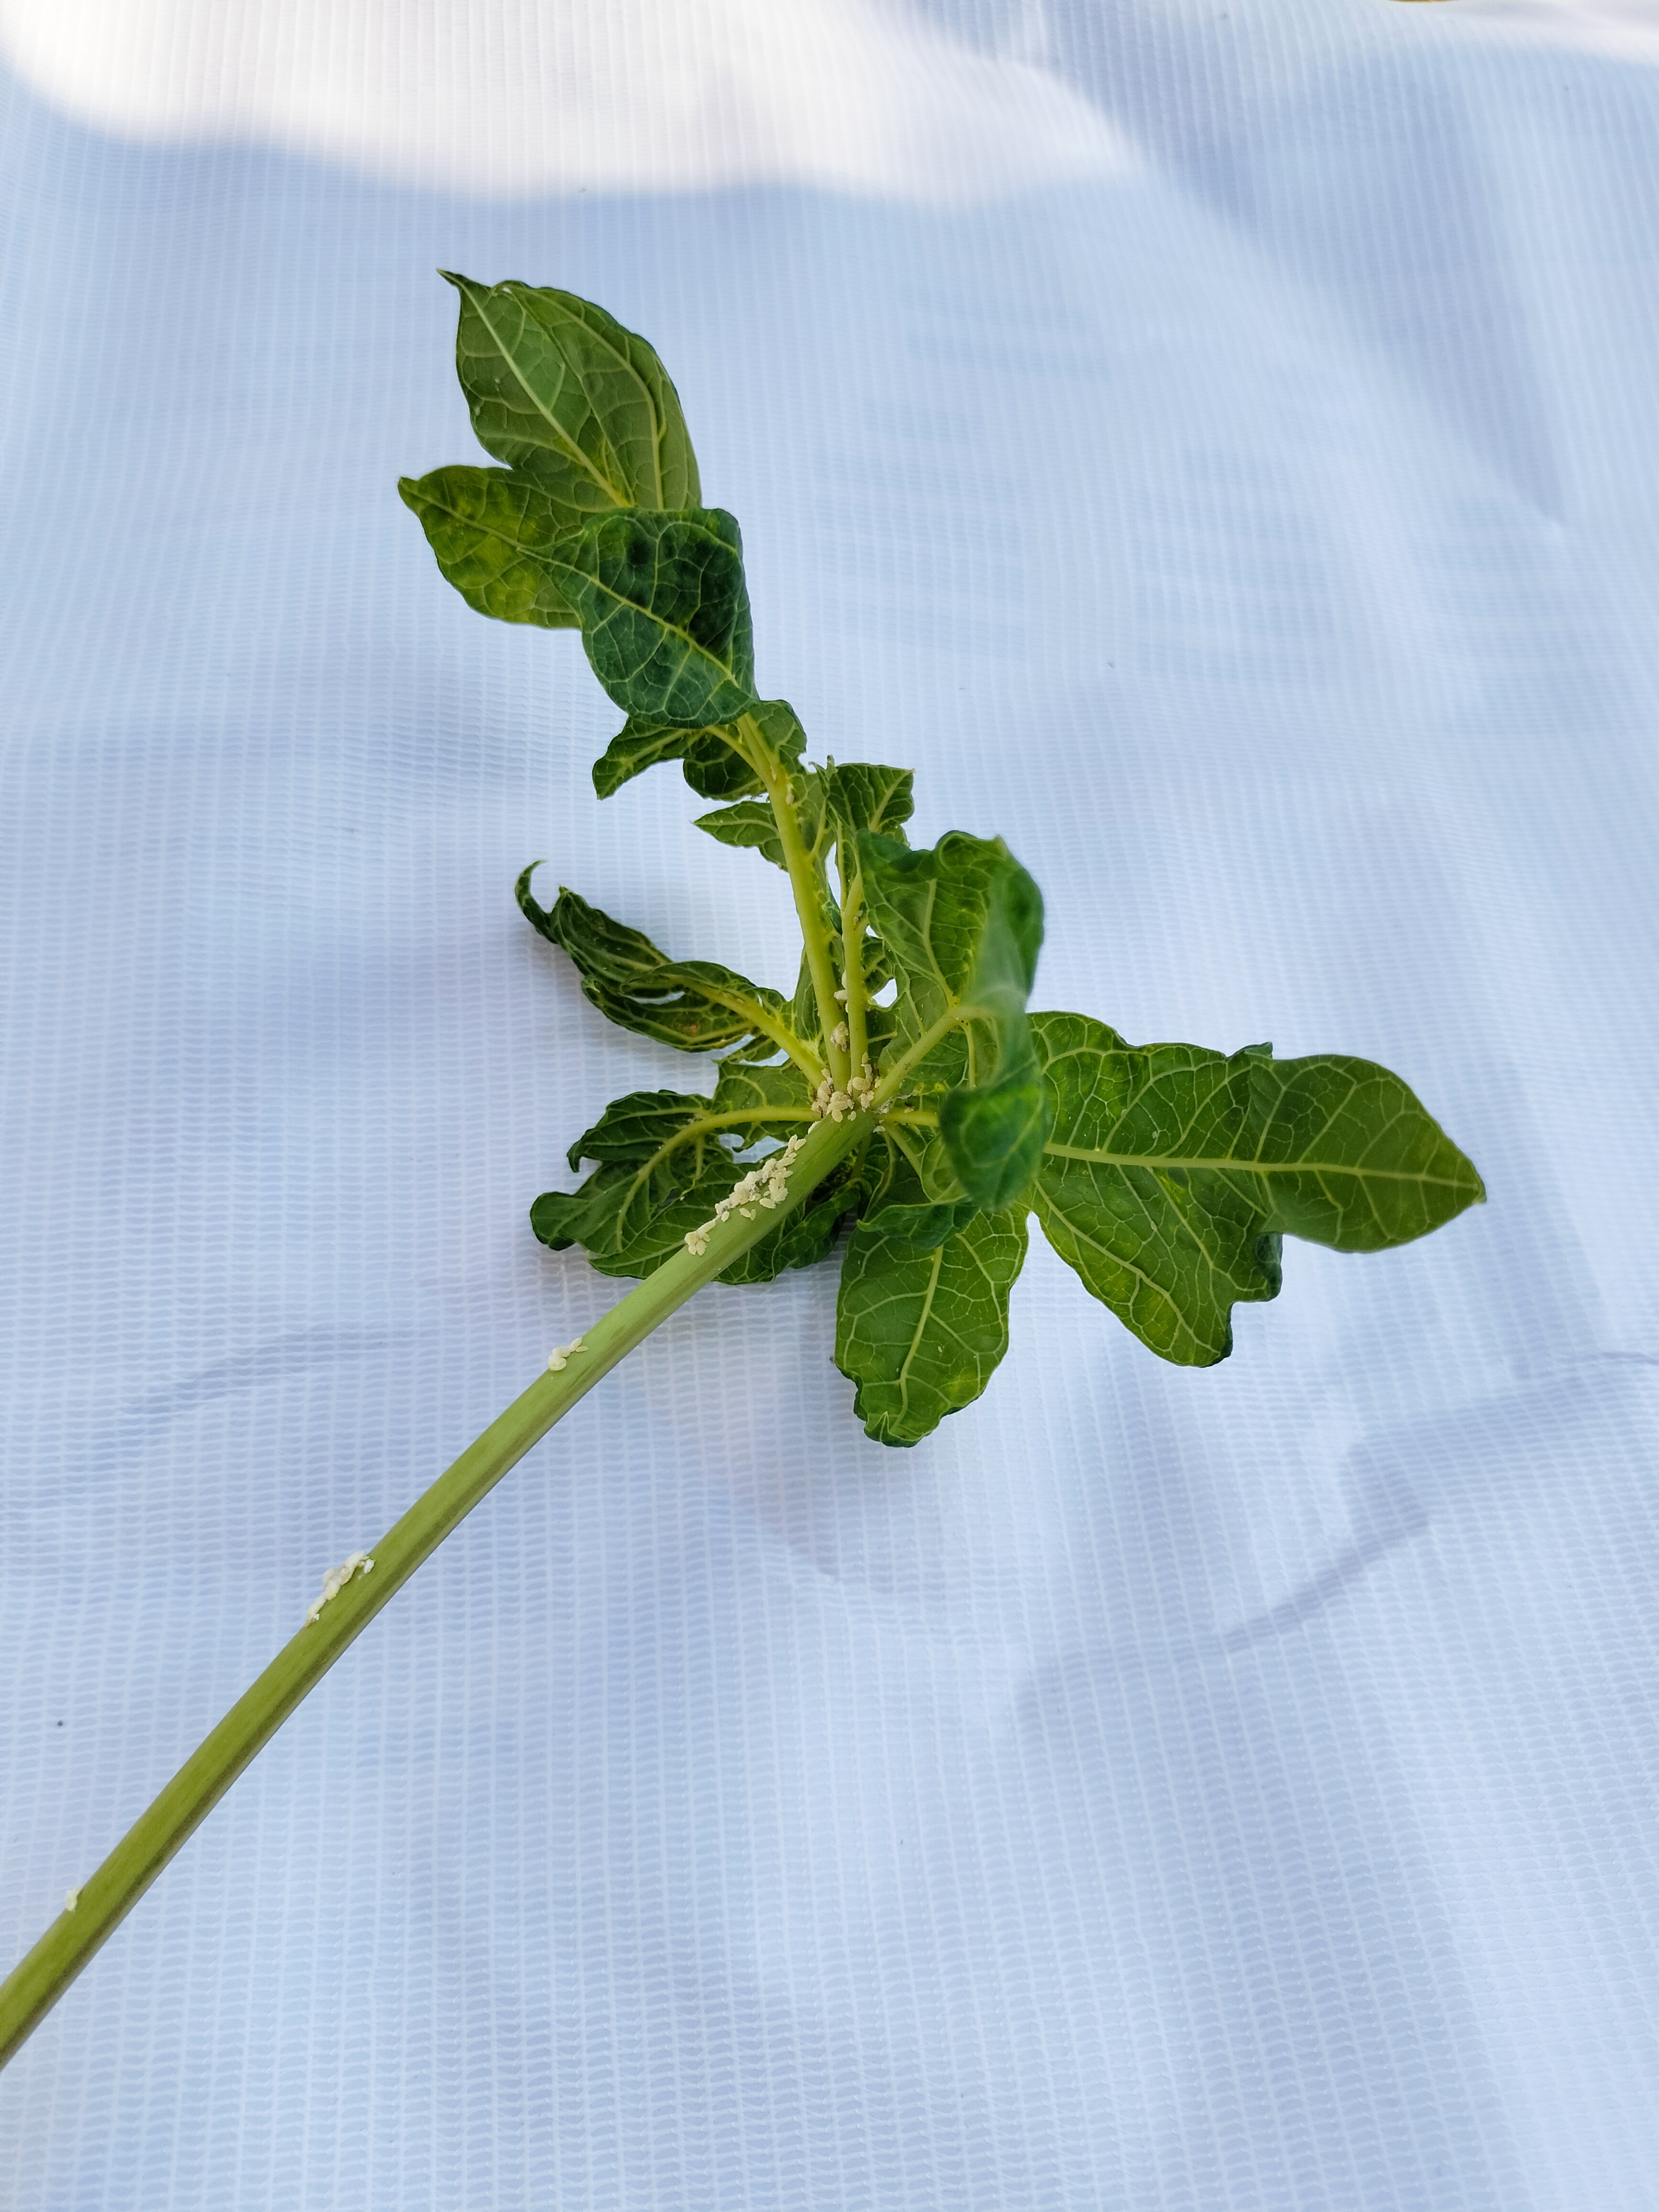
Label: Mealybug